Maemo

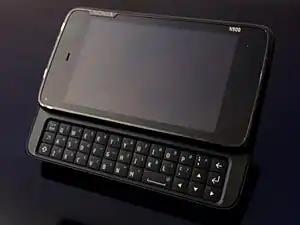
The Nokia N900 has the Linux-based Maemo 5 OS.

The user interface in Maemo 5 is different from its predecessors. It provides four fully customizable (with the ability to add/remove widgets, move widgets around, change the background and customize shortcuts to applications/contacts) "Home" screens, called Panorama Desktop. Switching from one desktop to the others is done by sliding one's finger horizontally on the background. The dashboard is accessed via the upper left icon and shows all the running applications, in a manner similar to the Exposé feature in Apple's Mac OS X operating system. From the dashboard, running applications can be brought back to full screen by tapping the preview window, and applications can be closed by tapping an X-symbol located in the top right corner of the preview window, similar to the concept of closing applications in other operating systems. The application launcher, where all the installed applications can be launched, can also be accessed from the dashboard. If no task or application is running in the background, tapping the top left icon skips the dashboard and directly displays the application launcher.